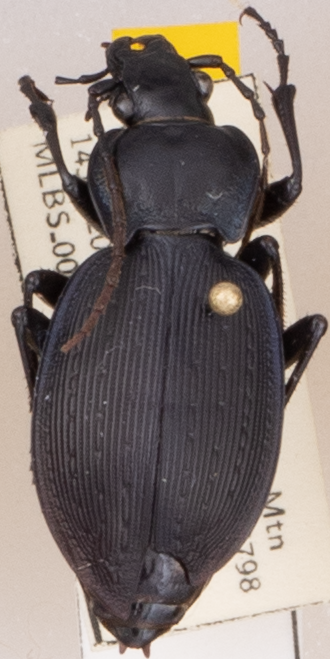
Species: Carabus goryi
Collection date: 2022-06-14
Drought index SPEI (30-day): -0.03
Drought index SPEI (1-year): -1.01
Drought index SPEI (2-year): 0.1